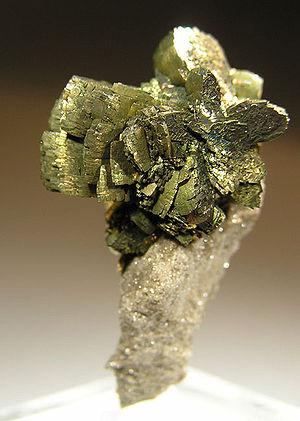
Le disulfure de fer est un composé chimique de formule FeS₂, constitué du cation de fer Fe²⁺ et de l'anion disulfure S₂2–. Il se présente sous la forme d'un solide combustible cristallisé inodore, pratiquement insoluble dans l'eau, ayant la couleur du laiton. Il constitue deux minéraux, la pyrite et la marcassite.